Sesquicentennial of the Independence of Peru

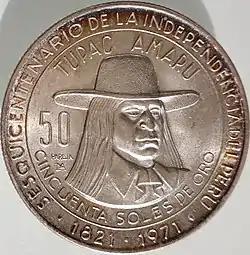
S/.50 coin commemorating the event

The Sesquicentennial of the Independence of Peru took place on July 28, 1971. To commemorate the 150 years of the country's independence from Spain, the "Revolutionary Government" established two years prior organized a Commission to manage the celebrations and the establishment of new memorials for the duration of the event.